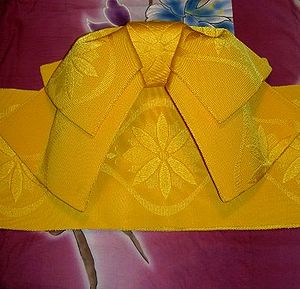
Skærf (kimono)
Færdigbunden obi på yukata
Skærfet er den del af en kimono, der holder kimonoen sammen.